Egil Åsman

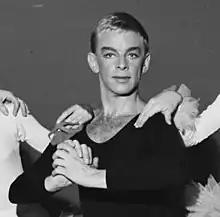

Egil Åsman (July 20, 1928 – February 3, 1984) was a Norwegian actor and dancer.